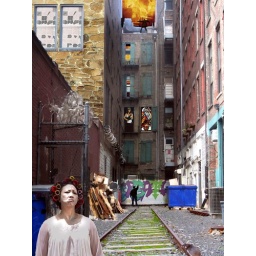
in the alley rock wall